Portugal

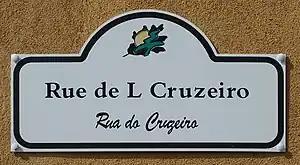
A sign in Mirandese in Miranda do Douro, Trás-os-Montes

Portugal has hosted several international summits and events like the first EU–Brazil summit in July 2007, the second EU–African Union summit in December 2007, the signing of the Treaty of Lisbon also in December 2007, and the NATO summit in November 2010. Portugal was a full member of the Latin Union (1983) and the Organisation of Ibero-American States (1949). It has a friendship alliance and dual citizenship treaty with its former colony, Brazil. Portugal and the United Kingdom share the world's oldest active military accord through their Anglo-Portuguese Alliance (Treaty of Windsor), signed in 1373.